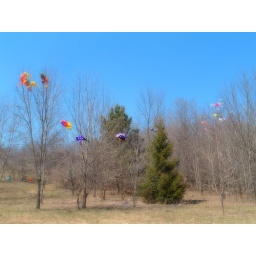
there were tons of inexplicable bits of colored paper in the trees